Ball and shot gun

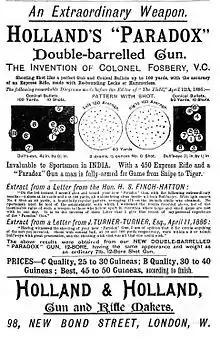
Holland and Holland advertisement (1886)

The ball and shot gun was invented by Colonel George Fosbery, who in 1885 took out the English patent (patent number 7565) for a system of very shallow rifling in the chokes of smoothbore shotgun barrels. Fosbery immediately offered the patent to Holland and Holland, who bought it and from 1886 until 1899, when the patent expired, had exclusive rights to build this class of firearm, marketing it as the Paradox gun.